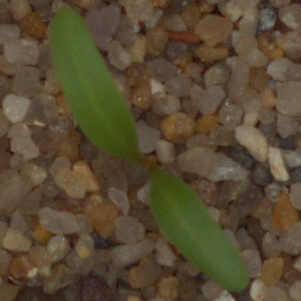
Label: sugar_beet